Eliza Roszkowska Öberg

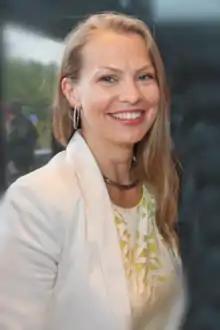
Eliza Roszkowska Öberg

A native of Warsaw, Eliza Roszkowska Öberg received her Master's degree in computer science and economics at the Polish capital's university in 2002, at the age of 24. Later that year, she relocated to Stockholm, where she served as an information technology consultant. Within two years, as a member of the Moderate Party, she ran for the Österåker municipal assembly in Stockholm County, with the county seat in the city of Åkersberga, where she resides. She is Member of the Swedish Parliament since 2006 and has currently seat 85 in the Riksdag, representing the constituency in her region of Stockholm County. Eliza Roszkowska Öberg works in the Transport and Communications Committee.